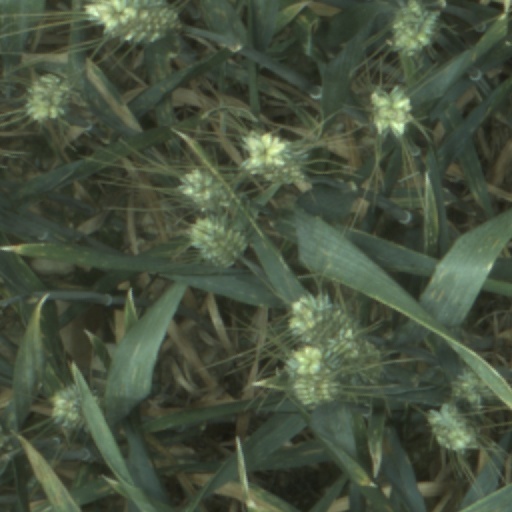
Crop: wheat